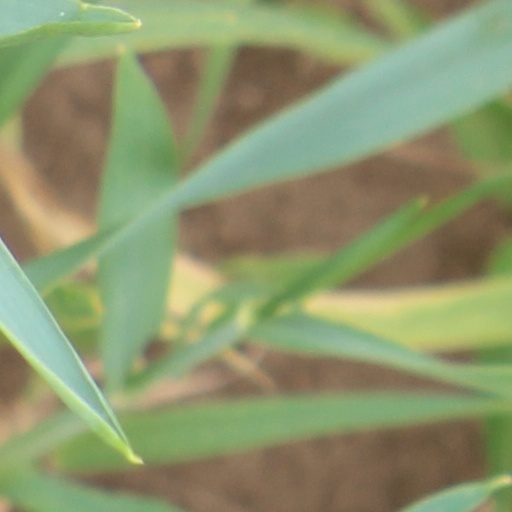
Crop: wheat